Bali Aga

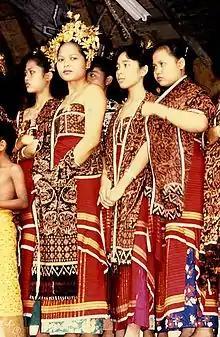
A young Bali Aga/Bali Mula dressed in traditional drees (Geringsing)

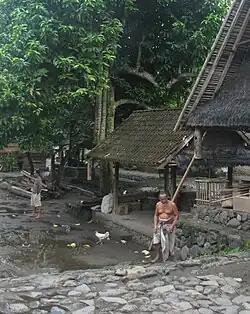
A Bali Aga tribesfolk

The Bali Aga, Baliaga, or Bali Mula are the indigenous people of Bali. Linguistically they are an Austronesian people. Bali Aga people are predominantly located in the eastern part of the island, in Bangli especially the mountains Kintamani, East Buleleng, East Karangasem, but they can also be found in north-western and central regions. The term "Bali Aga" or "Bali Pegunungan" (Mountain Balinese) is regarded as an insult with an additional meaning of "the mountain people that are fools"; therefore, they prefer the term "Bali Mula" ("lit". 'Original Balinese') instead.